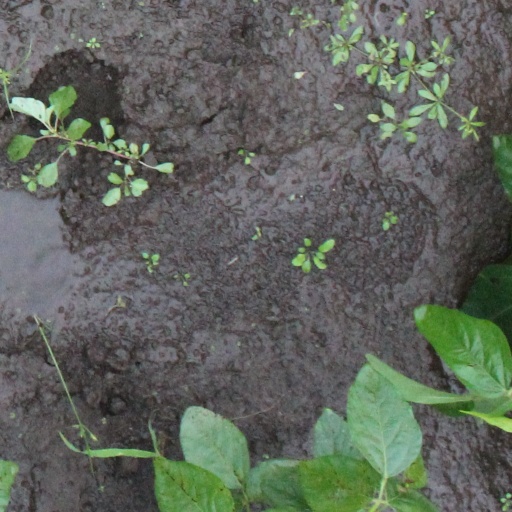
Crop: soybean